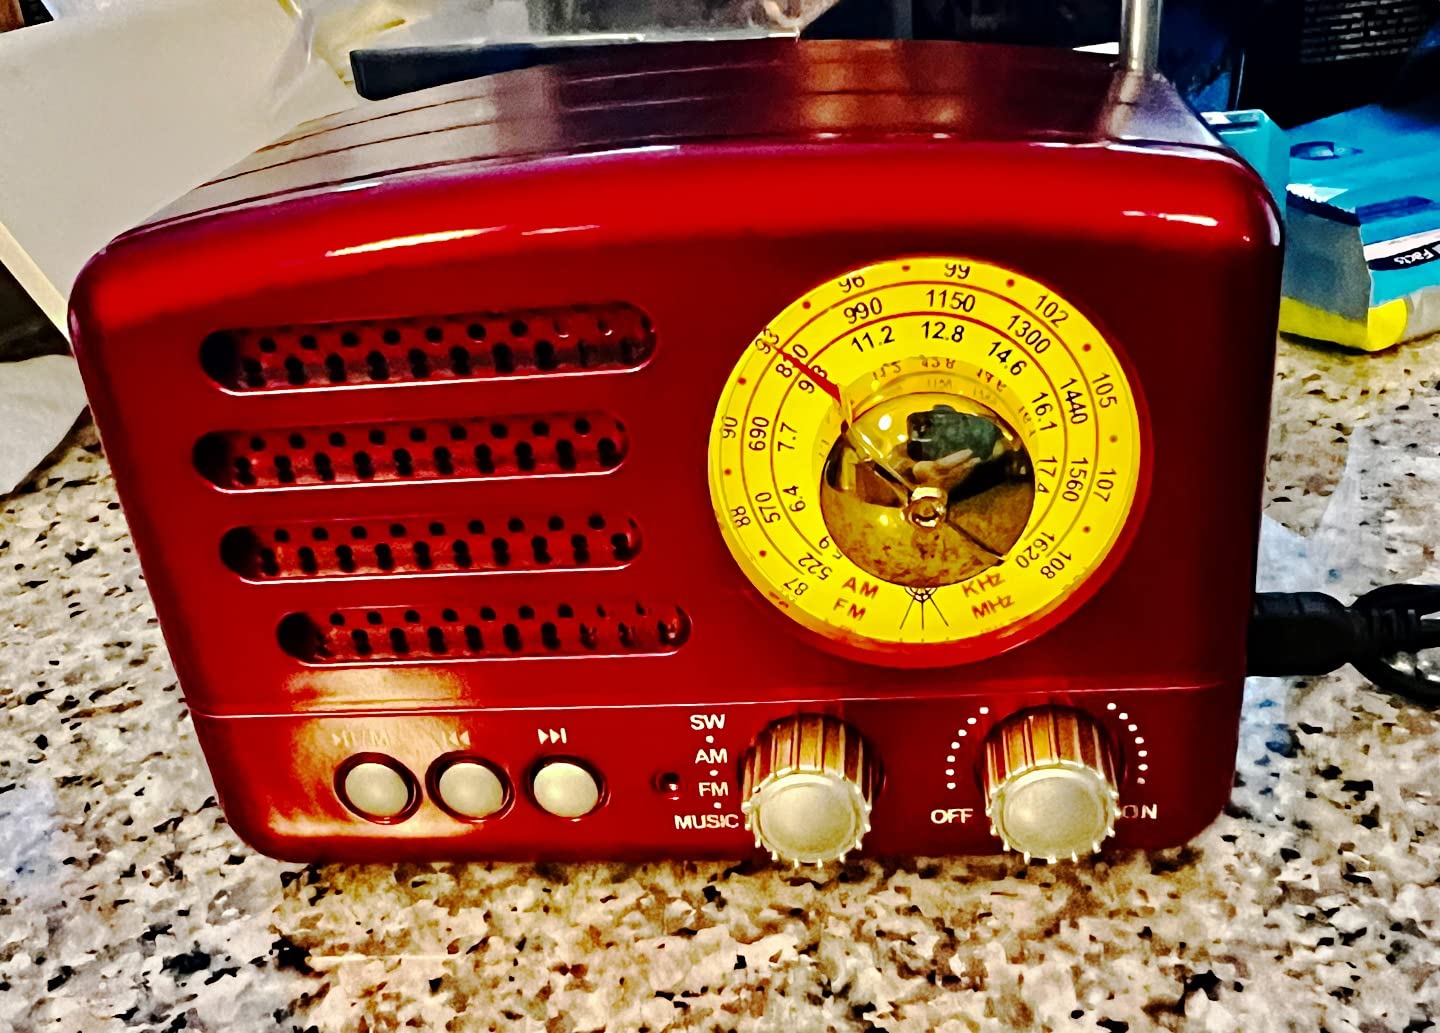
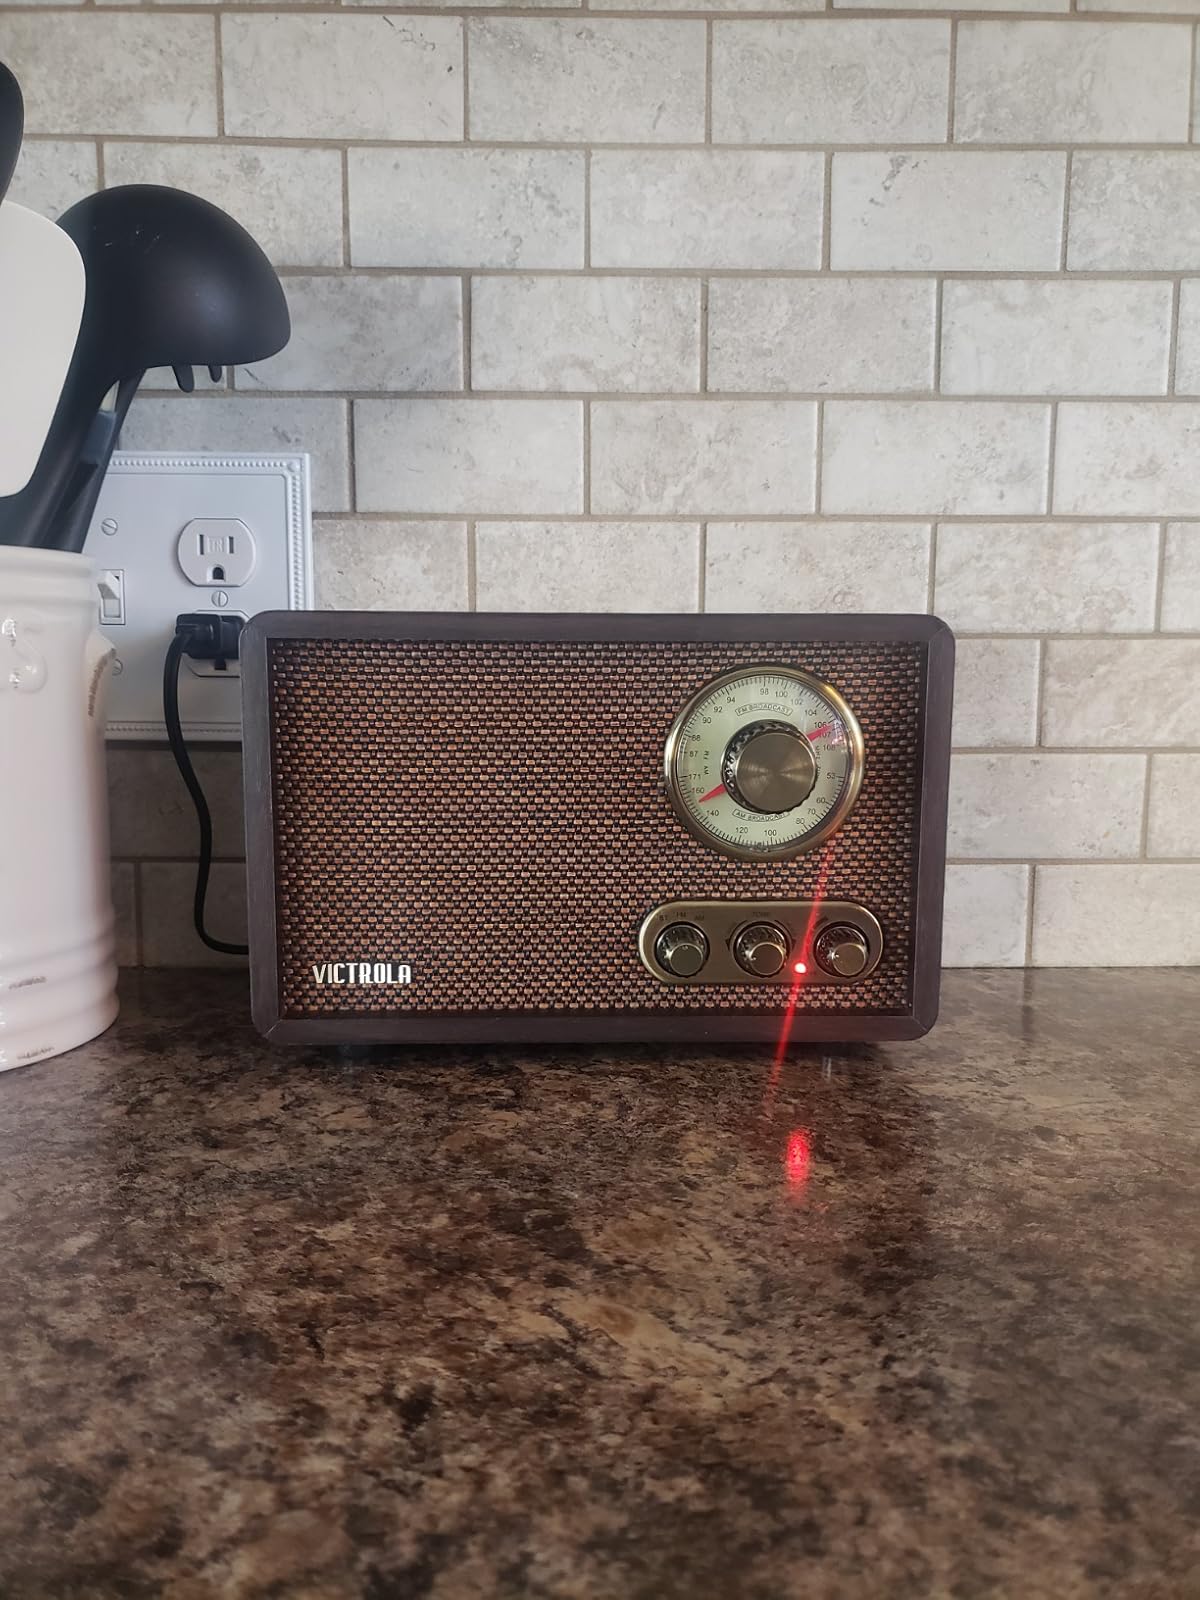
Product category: radio
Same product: no